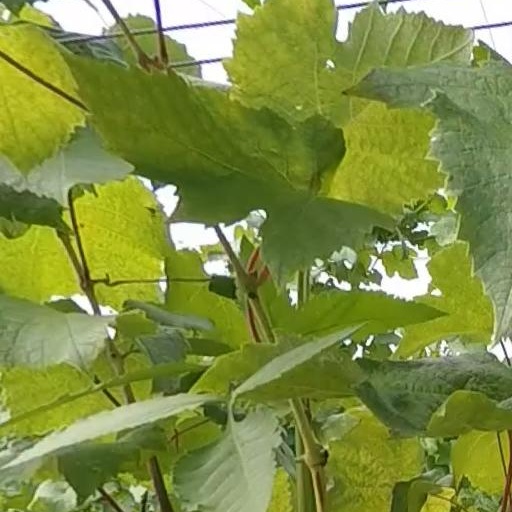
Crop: grape